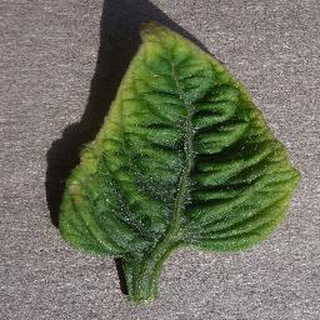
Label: tomato_yellow_leaf_curl_virus